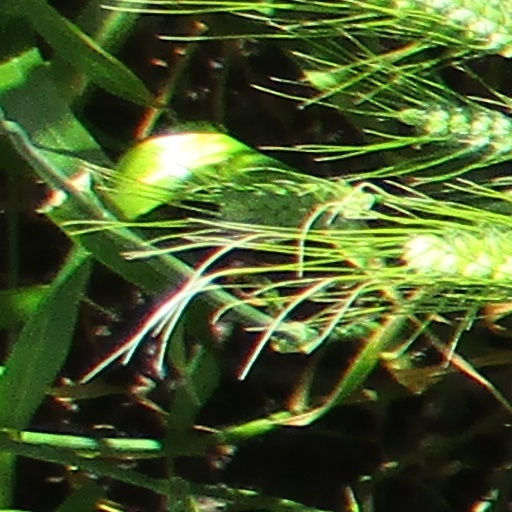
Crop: wheat